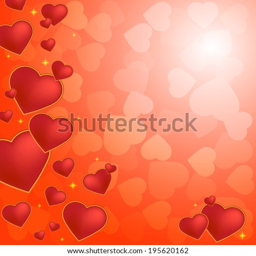
red hearts on the orange background